Western Town Hall

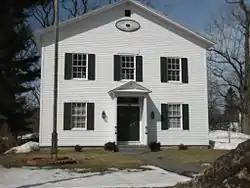
Western Town Hall, March 2011

Western Town Hall, also known as Liberty Hall, is a historic town hall building located at Westernville in Oneida County, New York. It was built in 1911 and is a two-story, gable roofed timber frame structure. It was constructed from dismantled components of the ca. 1850 Empire Hotel in Delta. It was rebuilt as "Liberty Hall," a social gathering hall, and named in honor of General William Floyd. The second floor has an auditorium. It has been used as the town hall since 1962.